Molecular dynamics

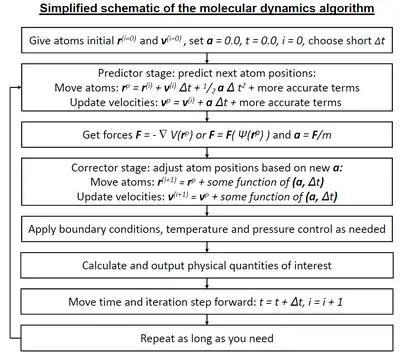
A simplified description of the standard molecular dynamics simulation algorithm, when a predictor-corrector-type integrator is used. The forces may come either from classical interatomic potentials (described mathematically as formula_1) or quantum mechanical (described mathematically as formula_2) methods. Large differences exist between different integrators; some do not have exactly the same highest-order terms as indicated in the flow chart, many also use higher-order time derivatives, and some use both the current and prior time step in variable-time step schemes.

Molecular dynamics (MD) is a computer simulation method for analyzing the physical movements of atoms and molecules. The atoms and molecules are allowed to interact for a fixed period of time, giving a view of the dynamic "evolution" of the system. In the most common version, the trajectories of atoms and molecules are determined by numerically solving Newton's equations of motion for a system of interacting particles, where forces between the particles and their potential energies are often calculated using interatomic potentials or molecular mechanical force fields. The method is applied mostly in chemical physics, materials science, and biophysics.